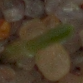
Label: common_wheat